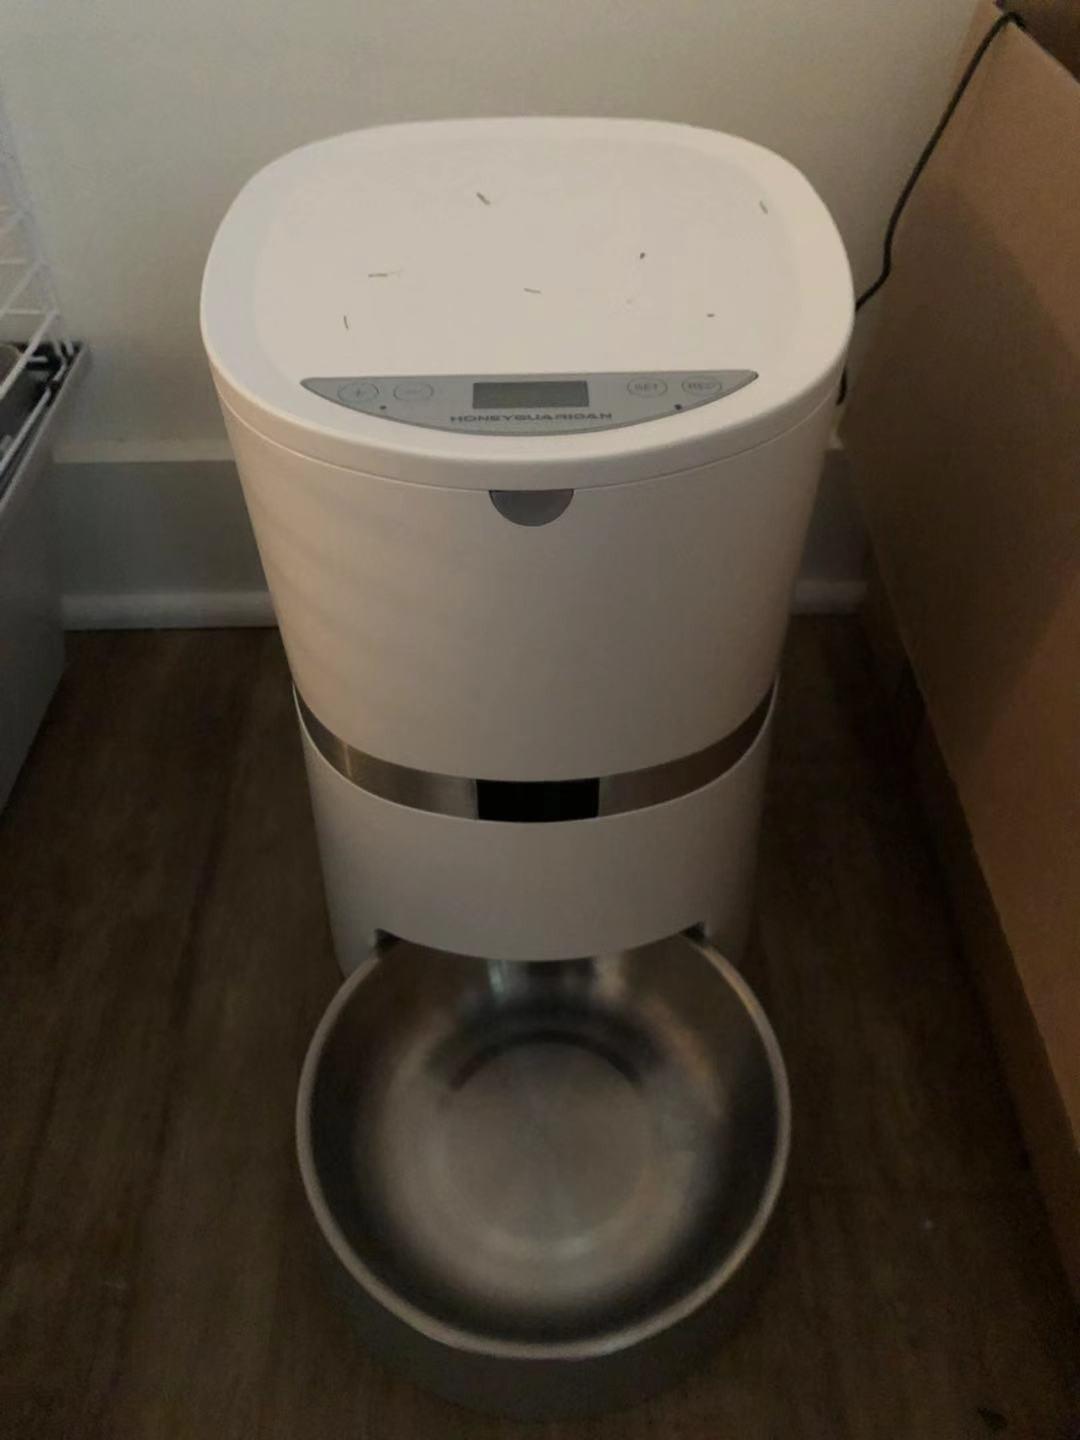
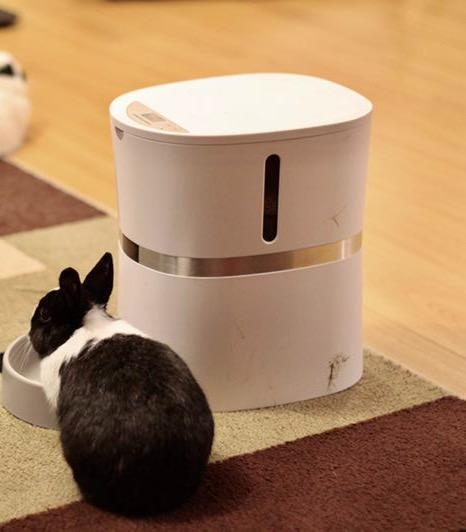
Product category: items_feeder
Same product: yes